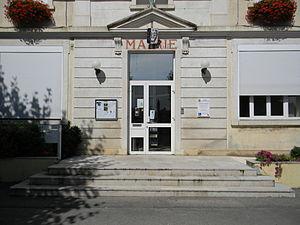
Mairie de Tignieu.
Tignieu-Jameyzieu est une commune française située dans le département de l'Isère en région Auvergne-Rhône-Alpes.